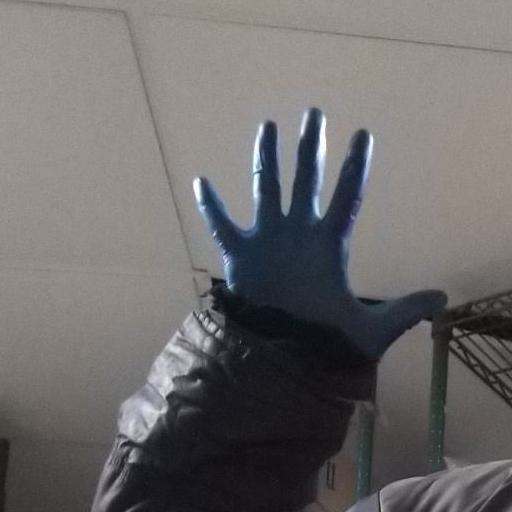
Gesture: palm